Port Stephens Council

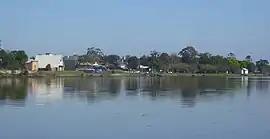
Raymond Terrace, located at the confluence of the Hunter and Williams rivers, is the largest town and administrative centre of Port Stephens Council

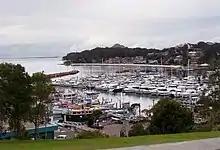
Nelson Bay, a suburb of Port Stephens

Most of the population is concentrated in Raymond Terrace and its satellite suburb of Heatherbrae, or around/near the shores of Port Stephens in the suburbs of Anna Bay, Boat Harbour, Corlette, Fingal Bay, Fishermans Bay, Karuah, Lemon Tree Passage, Mallabula, Nelson Bay, One Mile, Oyster Cove, Salamander Bay, Shoal Bay, Soldiers Point, Swan Bay, Tanilba Bay and Taylors Beach. However, another significant portion of the population lives in a large rural/semi-rural area to the west of the Pacific Highway in the towns and suburbs of Balickera, Butterwick, Duns Creek, Eagleton, East Seaham, Glen Oak, Hinton, Nelsons Plains, Osterley, Seaham, Wallalong and Woodville and in the predominantly residential estate of Brandy Hill.